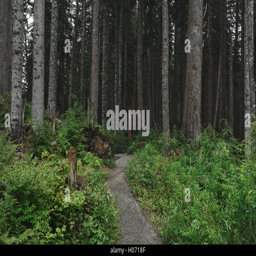
the start of the forest on a hike